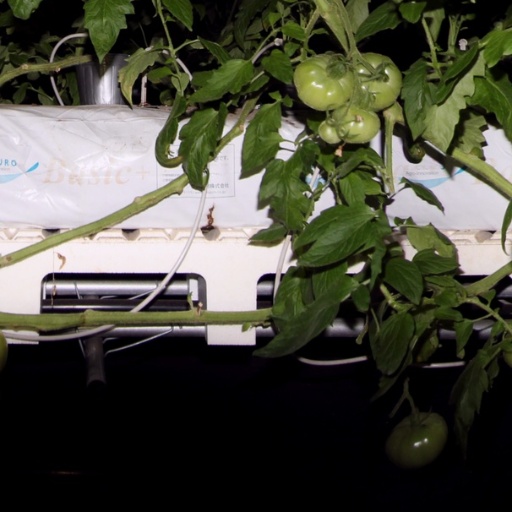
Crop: tomato